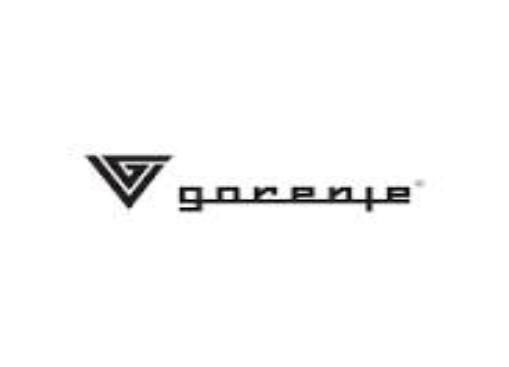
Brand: Gorenje
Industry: Necessities